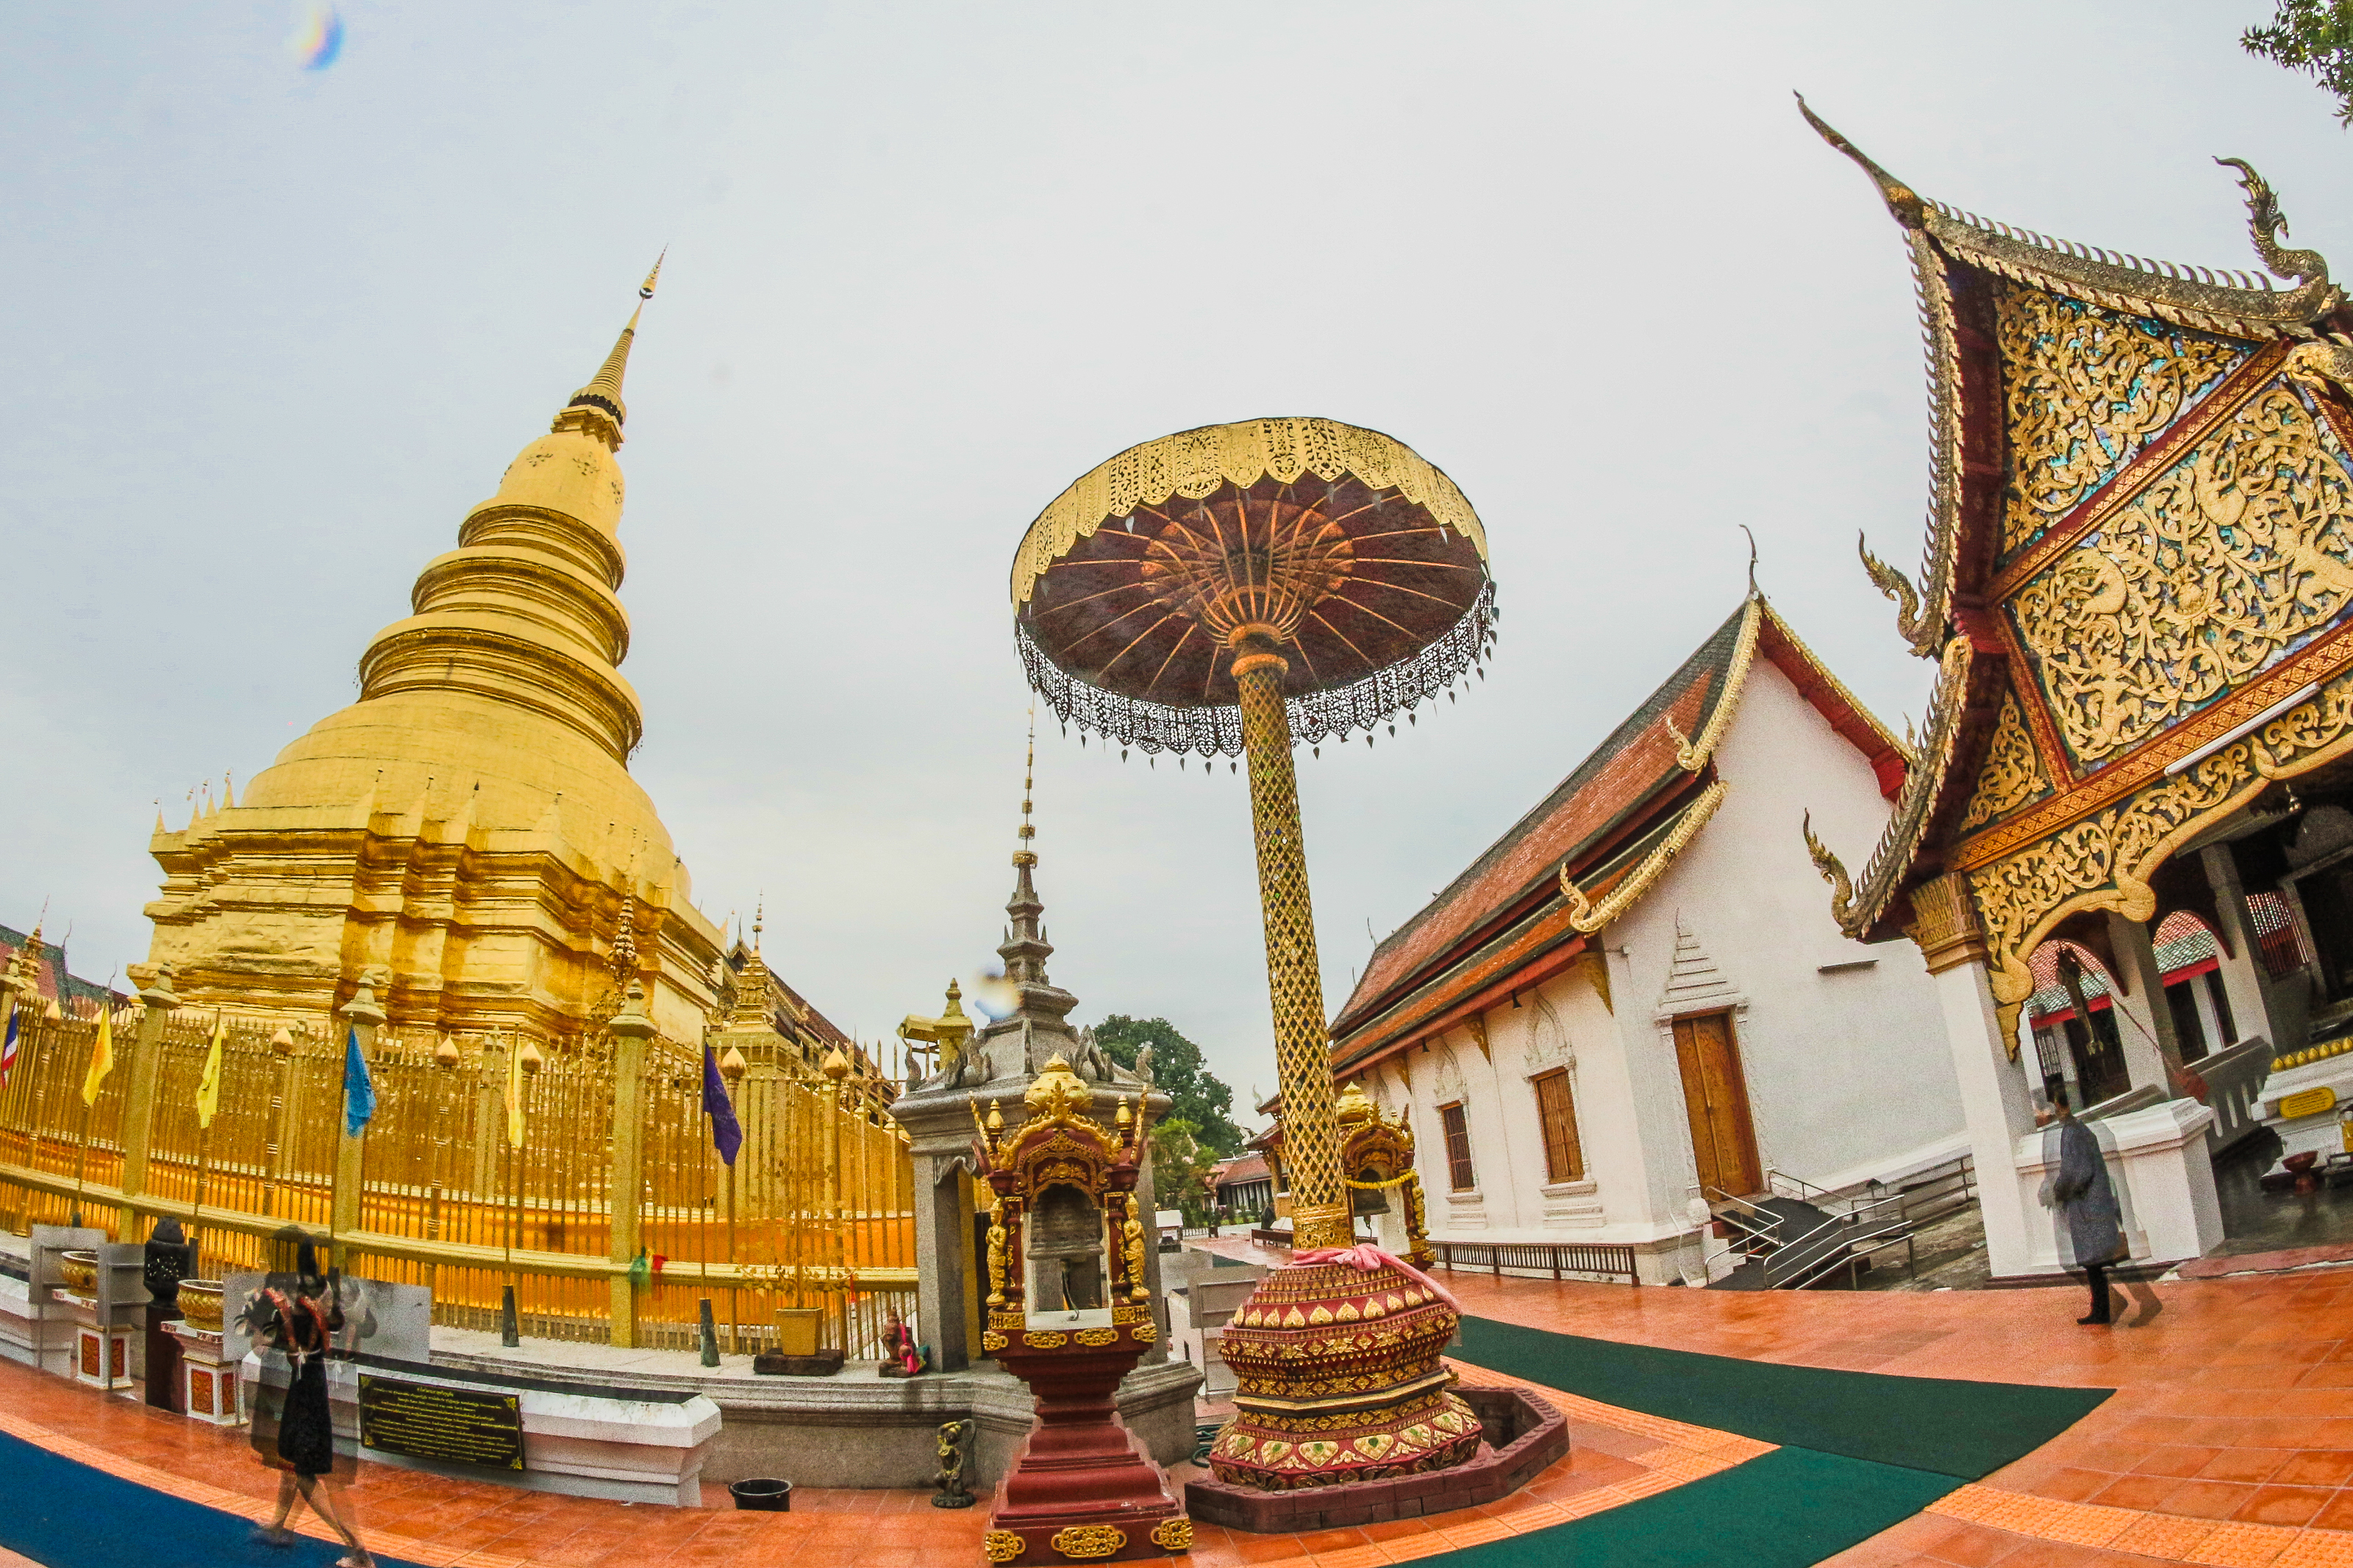
ancient, art, asia, asian, beautiful, blue, buddha, buddhism, buddhist, destination, famous, golden, hariphunchai, haripunchai, holy, lamphun, landmark, lanna, monastery, north, old, pagoda, phra, pray, religion, religious, sky, stupa, temple, thai, thailand, tourism, tourist, traditional, travel, wat, worship, place of worship, chinese architecture, architecture, building, photography, historic site, stock photography, world, tourist attraction, shrine